Stortorget, Karlskrona

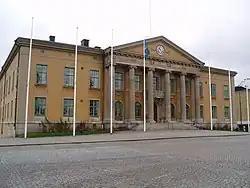
City hall

The Church of the Holy Trinity lies southwest of the square. This church was also designed by Nicodemus Tessin the Younger. Its plan is octahedral with a domed roof. It presents a massive portico with four columns. The style, especially the dome, is clearly inspired by the Pantheon in Rome.